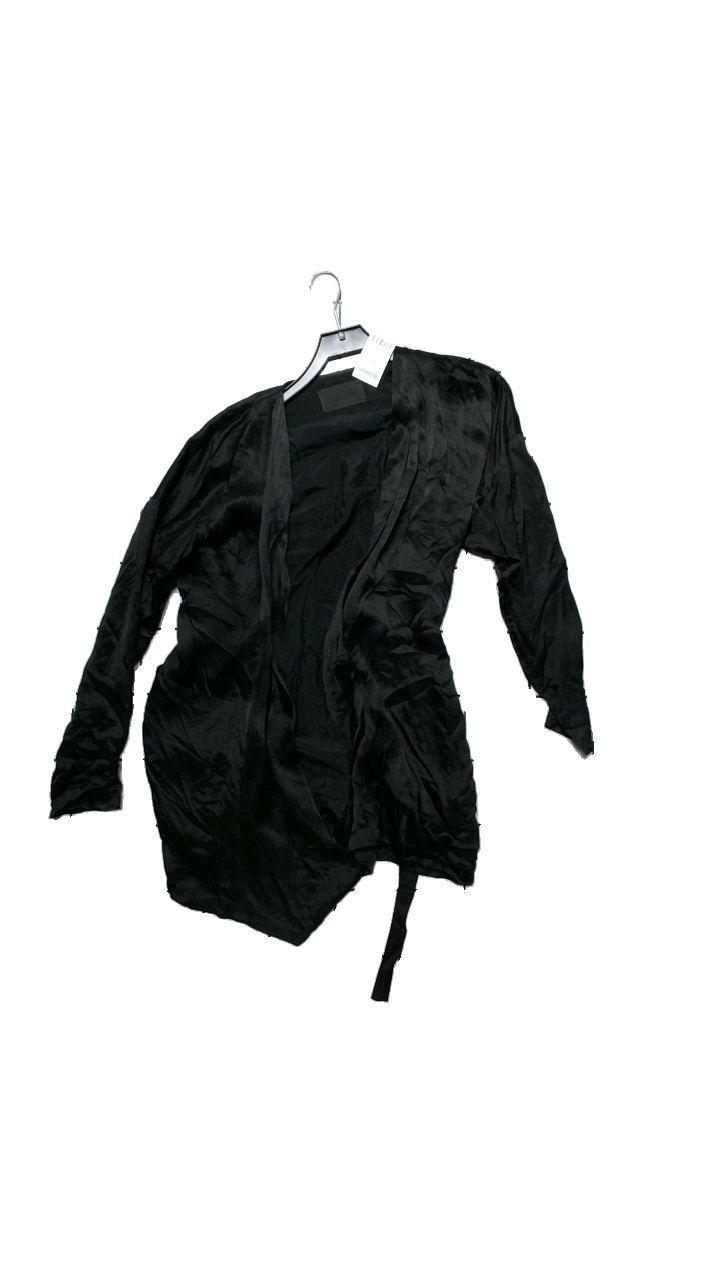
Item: Robe (Ladies)
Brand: Diana Orving
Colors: Black
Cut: Regular
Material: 100%cupro
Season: All
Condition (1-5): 4
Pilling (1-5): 4
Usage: Reuse
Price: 50-100